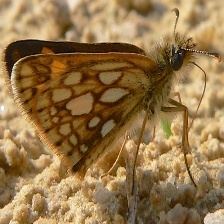
Species: CHECQUERED SKIPPER